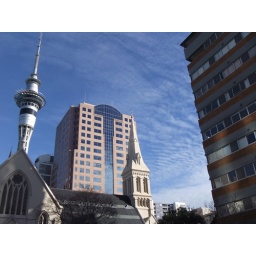
church and sky tower in NZ